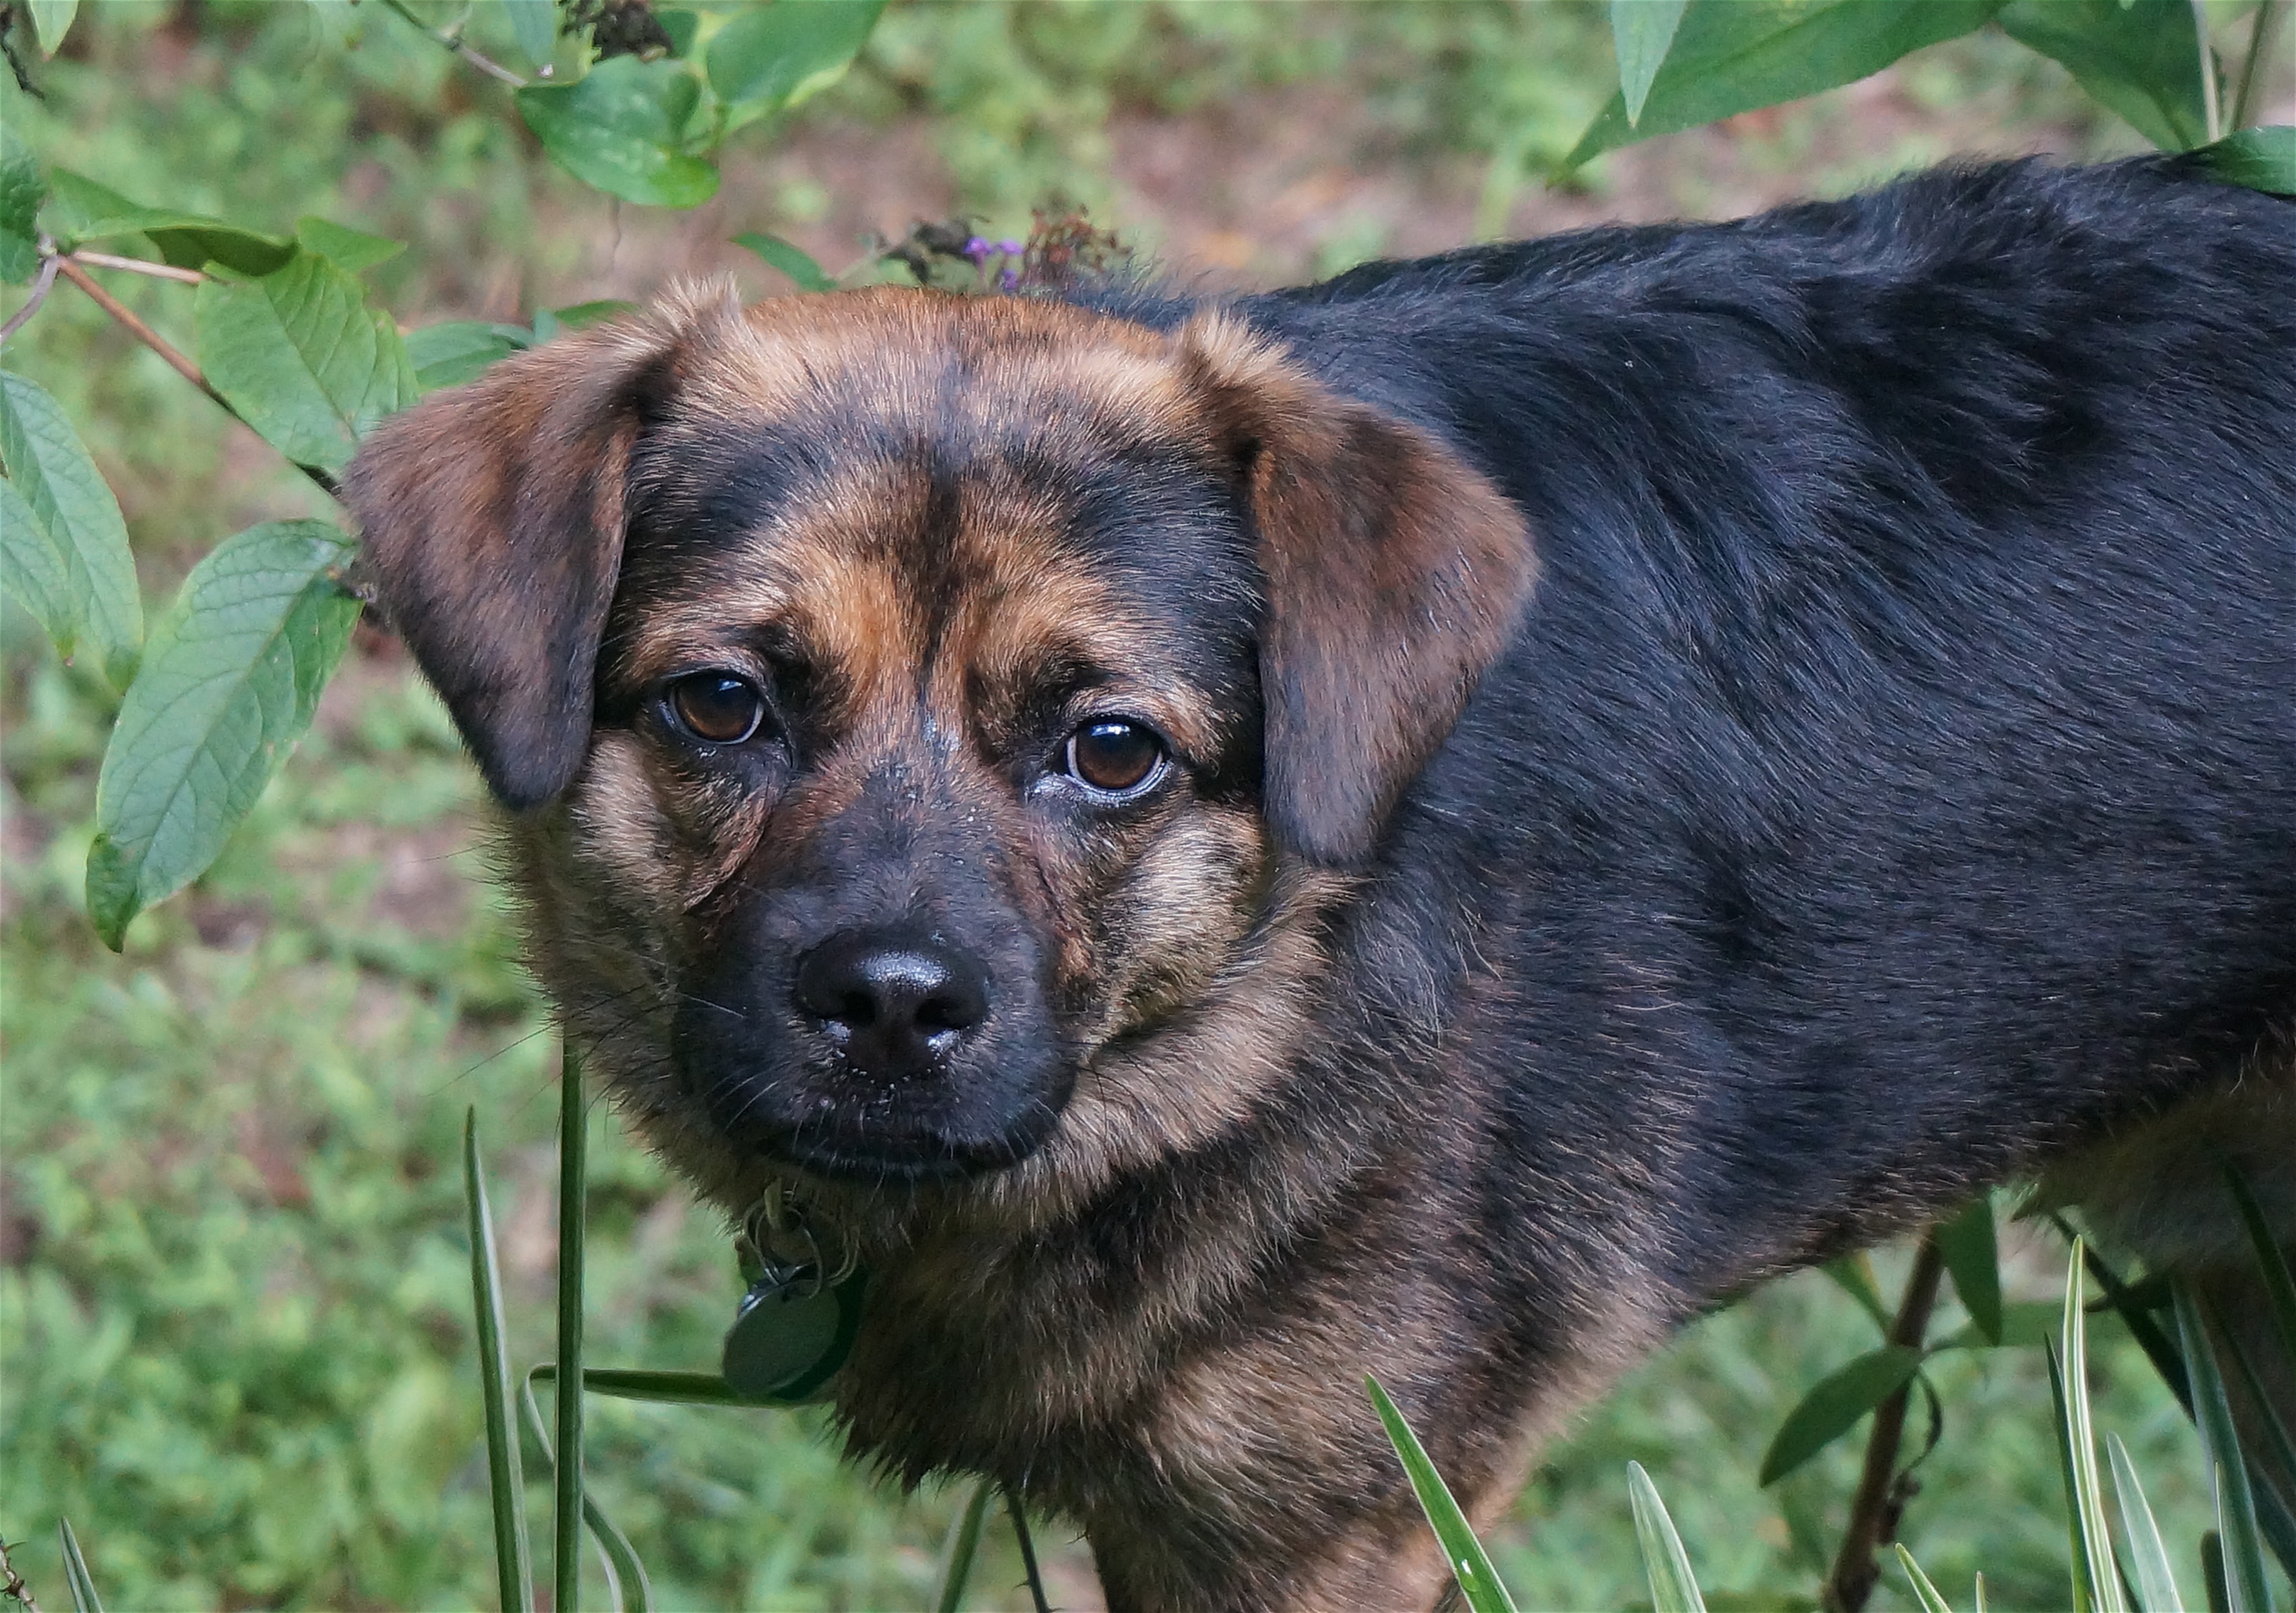
nature, puppy, dog, animal, cute, canine, looking, summer, tan, mammal, black, happy, vertebrate, dog breed, jake, cute dog with wet face, patterdale terrier, dog like mammal, carnivoran, dog breed group, dog crossbreeds